North East High School (Maryland)

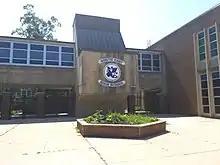

North East High School (NEHS) is a public high school in North East, Maryland on 300 Irishtown Road. It is part of the Cecil County Public Schools system.